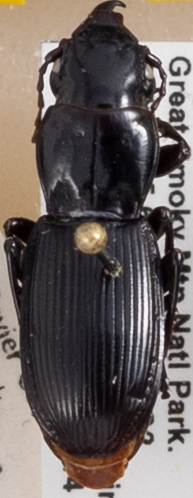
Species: Pterostichus acutipes acutipes
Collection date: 2021-09-14
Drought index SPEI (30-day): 1.442
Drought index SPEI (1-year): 1.28
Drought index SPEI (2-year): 2.09